Sarah Brightman

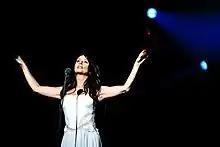
Brightman performing in Live Earth Concert in Shanghai, China (2007)

Brightman performed "Pie Jesu" and "There You'll Be" at the United States Memorial Day concert on 25 May 2008 held on the west lawn of the United States Capitol in Washington, D.C. The show was broadcast live on PBS before a concert audience of 300,000, as well as to American troops serving around the world on the American Forces Radio and Television Network. Brightman made her feature film debut as Blind Mag in the rock musical film "Repo! The Genetic Opera" which was released on 7 November 2008. Brightman was cast in the film at the last minute after the original actress who was cast for the role was dropped.